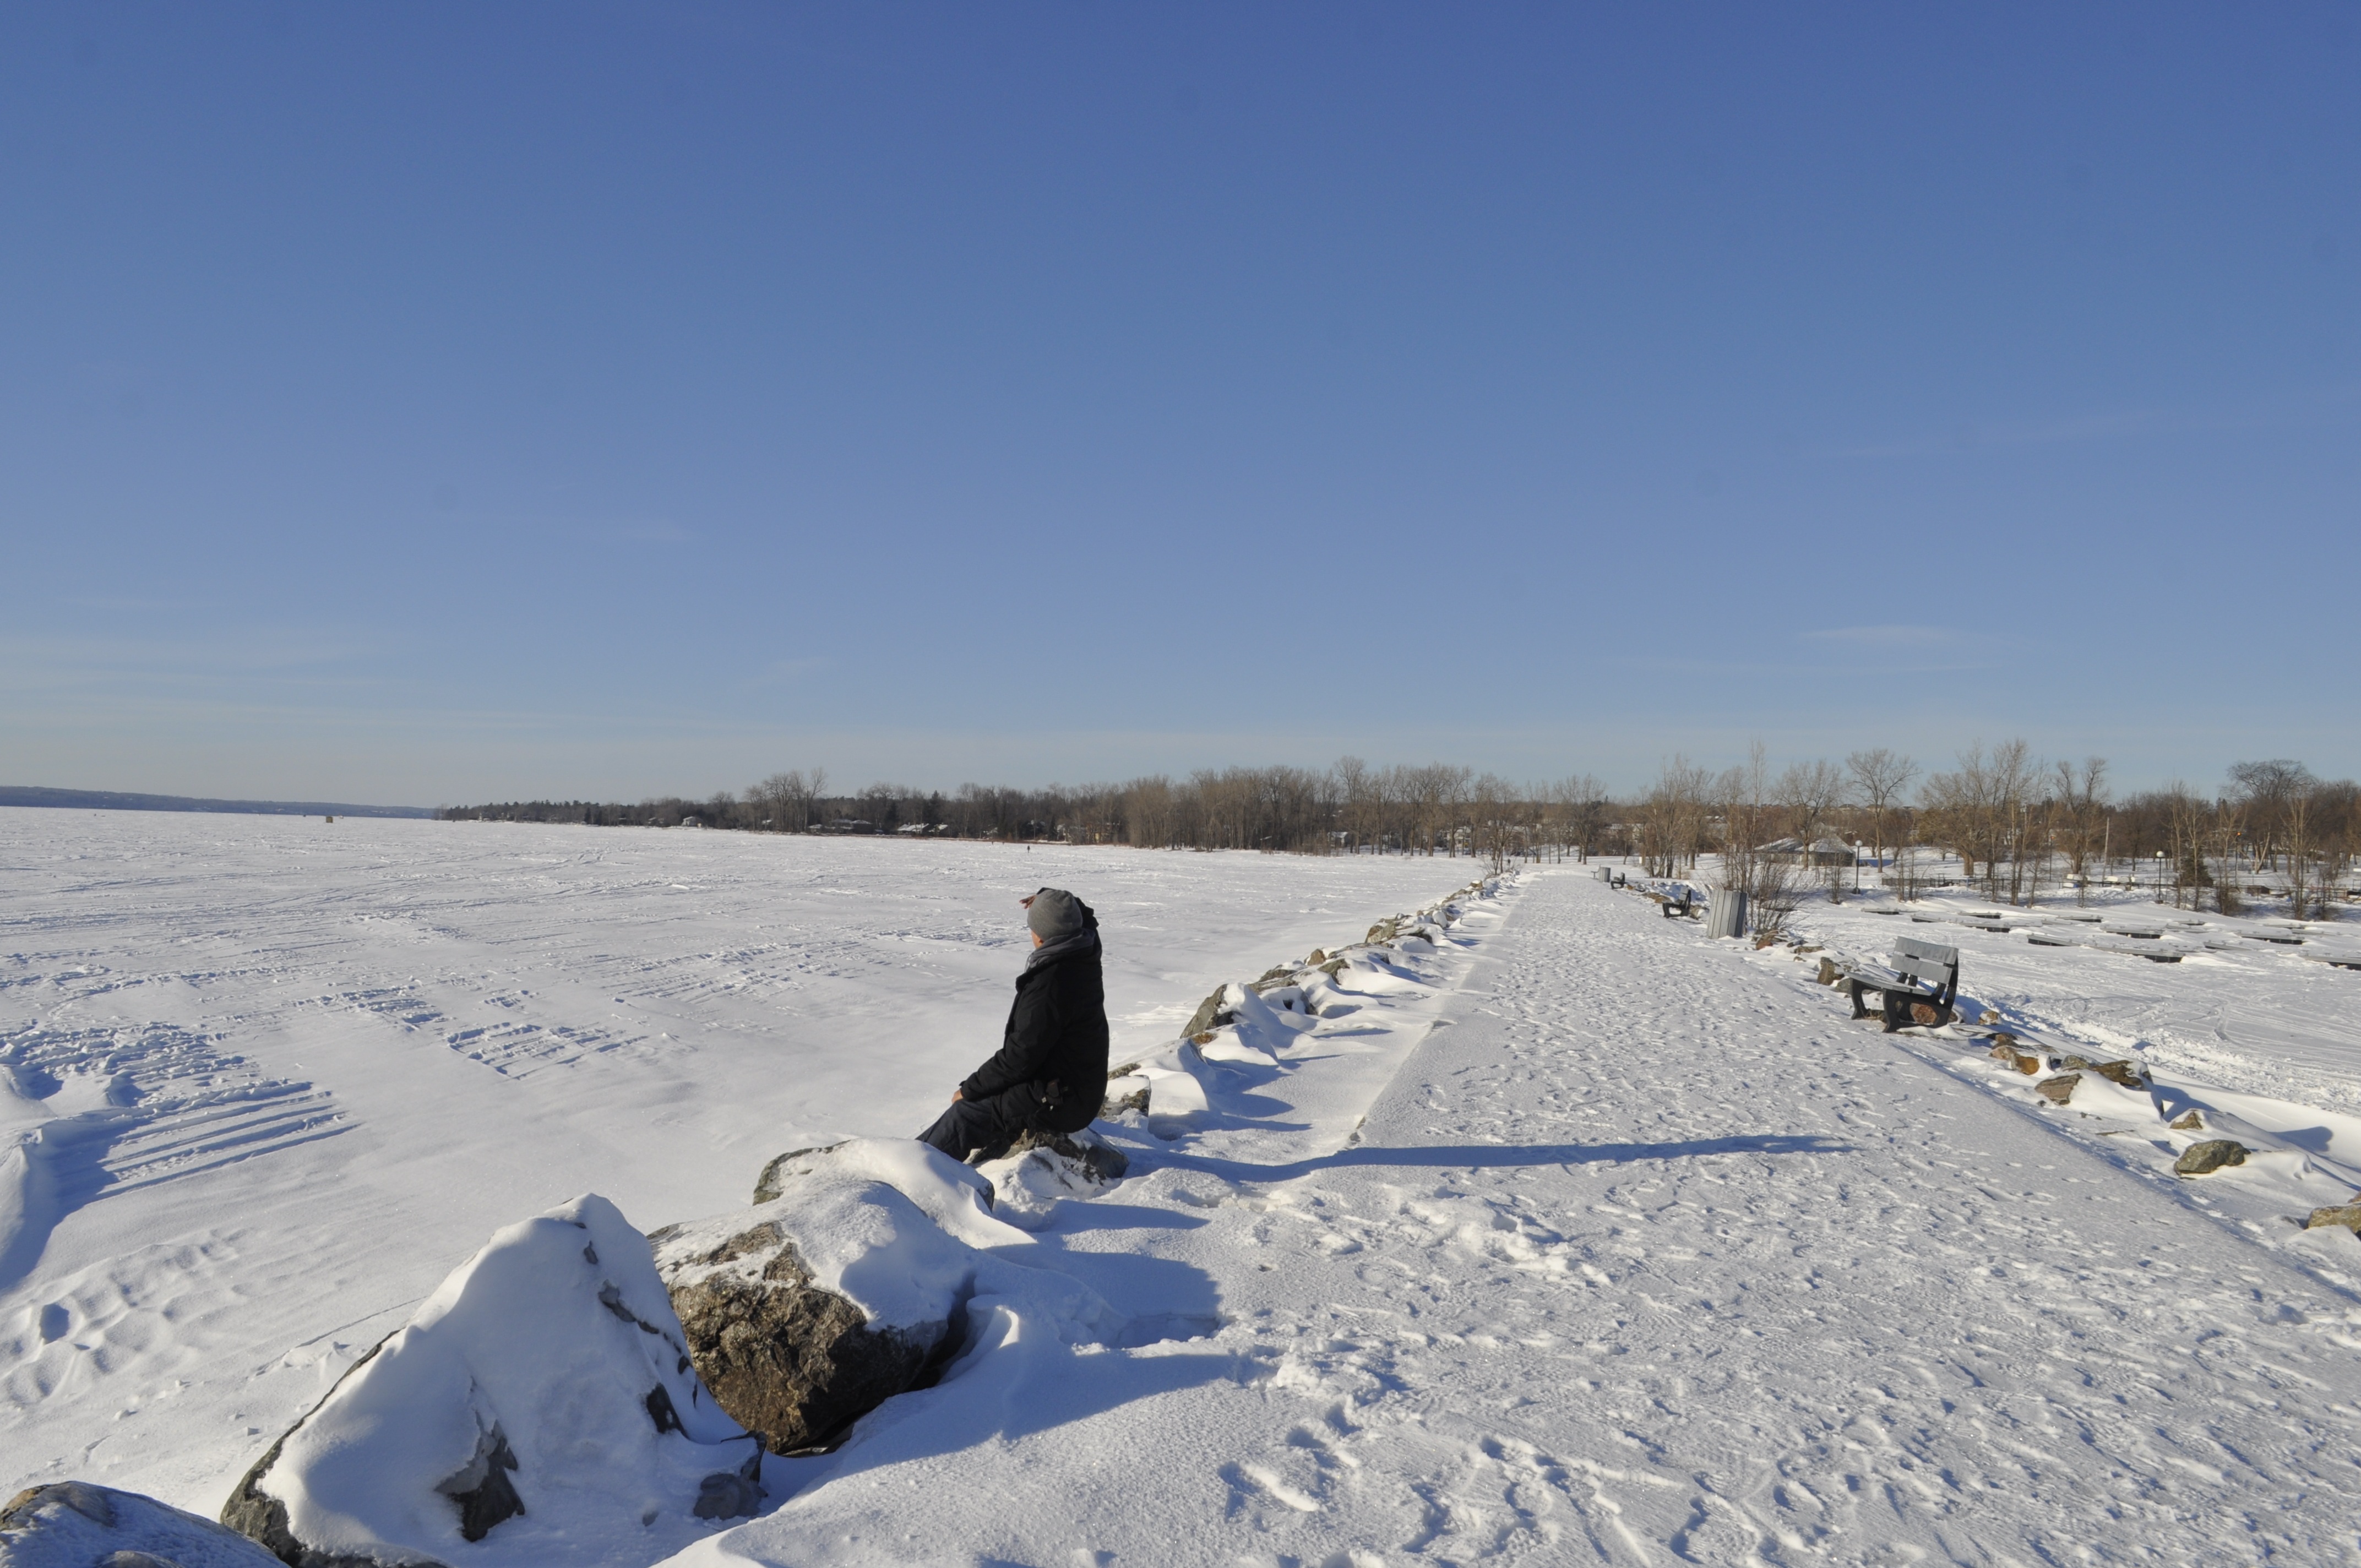
nature, snow, winter, vehicle, weather, arctic, season, winter sport, footwear, watching, piste, tundra, distant, frozen river, geological phenomenon